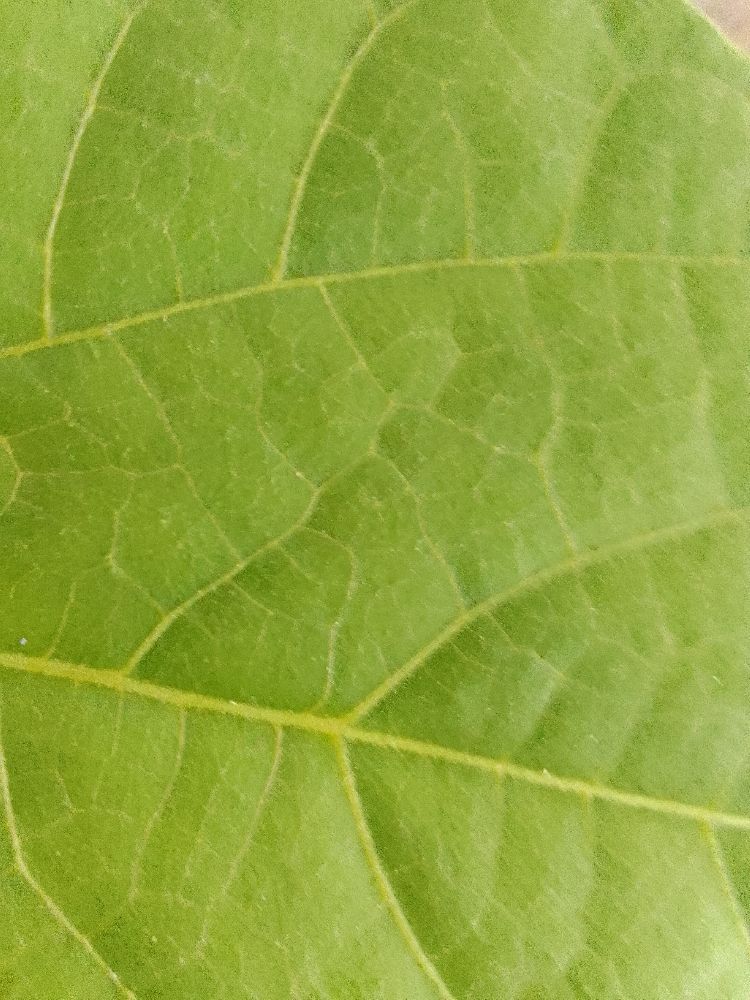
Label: healthy